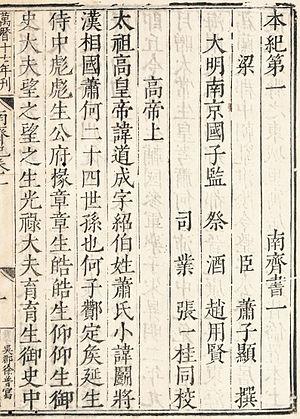
Le Livre de Qi ou Livre de Qi du Sud raconte l'histoire de la dynastie chinoise du Qi du Sud de 479 à 502, et fait partie des Vingt-Quatre histoires de l'histoire de Chine. Le livre a été écrit par Xiao Zixian à l'âge d'or de la dynastie des Liang. Ce témoignage est unique. En effet Xiao Zixian fut le seul auteur de l'une des Vingt-Quatre histoires à être descendant direct du fondateur de la dynastie de l'époque. Plus précisément, il était un des petits-fils de l'Empereur Gao, fondateur du Qi du Sud